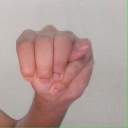
अक्षर: म